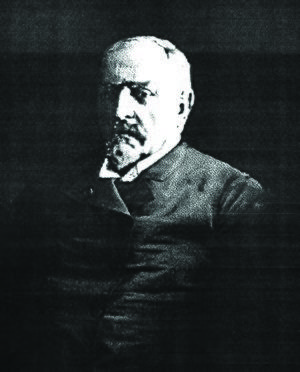
Louis-Eugène Pannier
Champagne Pannier est une Maison de Champagne fondée en 1899. Son siège se situe à Château-Thierry, dans la Vallée de la Marne.